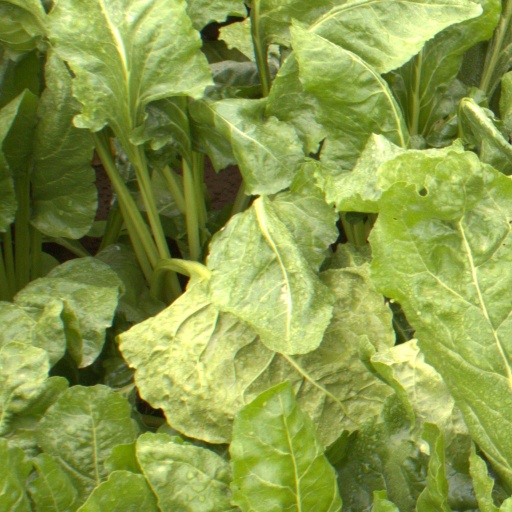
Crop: sugar beet